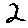
Label: 2